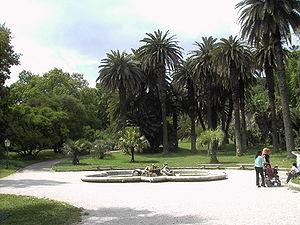
Le jardin botanique de Rome est situé sur les pentes du Janicule, dans le rione du Trastevere, dans l'ancien parc de la Villa Corsini, qui fut un temps la résidence de Christine de Suède.